Tenryū-ku

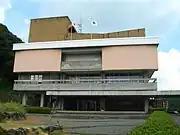
Tenryū Ward Office, Hamamatsu

Tenryū Ward is the largest of Hamamatsu’s seven wards in terms of area. Its population density of 28.9 people per km² is very low. The ward had a population of 34,936 and an area of 944.00 km² in 2009. It's heavily forested, contributing to forestry, which is one of the principal industries of Hamamatsu. There are also many dams on the upper reaches of the Tenryū River, providing hydroelectric power to the Chubu Electric Power Company grid.